Powderham Castle

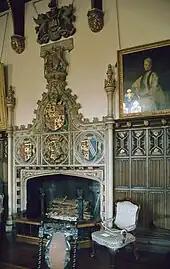
The heraldic chimneypiece (c. 1860) in the Dining Hall

William Courtenay, 11th Earl of Devon (d. 1888) installed a heraldic chimneypiece in the Dining Hall in memory of his grandfather Reginald Courtenay (1741–1803), Bishop of Exeter from 1797 to 1803, and of his parents. The Dining Hall was built by his father William Courtenay, 10th Earl of Devon (d. 1859) between 1847 and his death in 1859, and the 11th Earl completed the internal decorations in 1860, including the linen fold panelling containing several dozen ancestral heraldic shields. It is copied from the medieval chimneypiece in the Bishop's Palace, Exeter, installed c. 1485 by Peter Courtenay (d. 1492) Bishop of Exeter, a younger son of Sir Philip Courtenay (1404–1463) of Powderham. The armorials on the lowest row are from left to right: